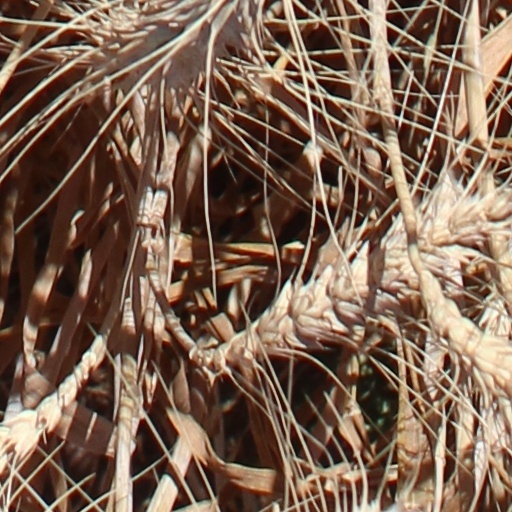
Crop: wheat